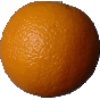
Label: orange